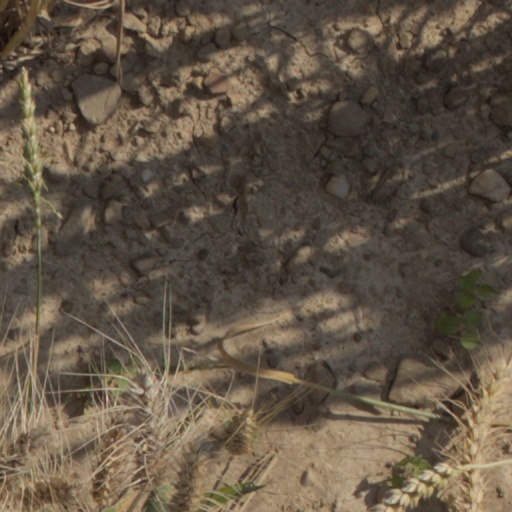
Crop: wheat